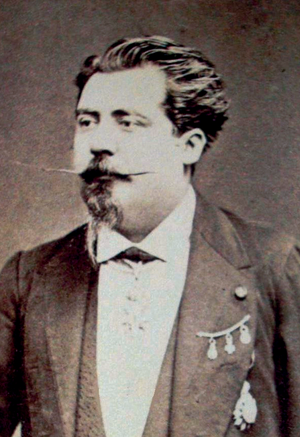
Achille I, Roi d'Araucanie et de Patagonie. Esperanto: Aĥilo la 1a, Reĝo de la Araŭkanio kaj la Patagonio
Antoine de Tounens, né Antoine Tounens le 12 mai 1825 à La Chèze, commune de Chourgnac, et mort le 17 septembre 1878 à Tourtoirac, est un avoué français devenu aventurier, fondateur de l'éphémère royaume d'Araucanie et de Patagonie et son premier roi sous le nom d'Orllie-Antoine Iᵉʳ.
Le Royaume d'Araucanie et de Patagonie, parfois appelé Royaume de Nouvelle-France, est un royaume éphémère d'Amérique du Sud fondé le 17 novembre 1860 par un Français, Antoine de Tounens, ancien avoué à Périgueux, lors de son autoproclamation ou de sa proclamation comme roi lors d'une assemblée mapuche.
Gustave Achille Laviarde, né le 17 novembre 1841 à Reims et mort le 16 mars 1902 à Paris, est un aventurier français, devenu prétendant au trône du royaume d'Araucanie et de Patagonie sous le nom d'Achille Iᵉʳ, succédant à Antoine de Tounens, dont il était l'ami et le secrétaire.
Antoine-Hippolyte Cros, né le 10 mai 1833 à Lagrasse et mort le 1ᵉʳ novembre 1903 à Asnières-sur-Seine, est un médecin et homme de lettres français.